9th Flak Division

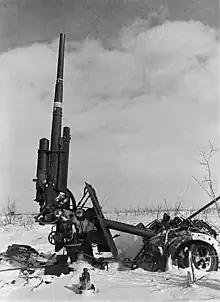
A destroyed 8.8 cm Flak 18/36/37/41, photographed by a Red Army soldier in the vicinity of Stalingrad in 1943

After the Soviet encirclement of the German troops in Stalingrad (Operation Uranus), 9th Flak Division commander Wolfgang Pickert disagreed with Hermann Göring's project to airlift supplies into Stalingrad and insisted on a breakout attempt. In this, he agreed with the opinions of several major German commanders in the campaign, such as Hermann Hoth, Friedrich Paulus and Maximilian von Weichs, as well as Wolfram von Richthofen of the 4th Air Fleet. Pickert insisted on a breakout as early as 22 November, within days of the completion of the Soviet encirclement of Stalingrad. This request was put off by Paulus, who believed that it was necessary to wait at least several days to establish readiness for a breakout. However, before such readiness could be attained, the breakout was prohibited by the Wehrmacht Supreme Command, which was acting directly at the behest of Adolf Hitler.